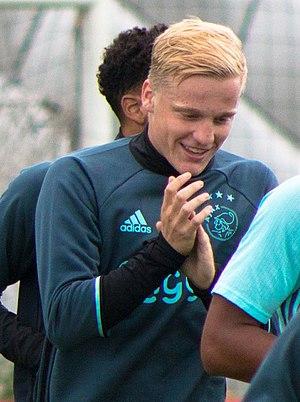
Donny van de Beek, né le 18 avril 1997 à Nijkerkerveen, est un footballeur international néerlandais. Il évolue au poste de milieu de terrain à l'Ajax Amsterdam.